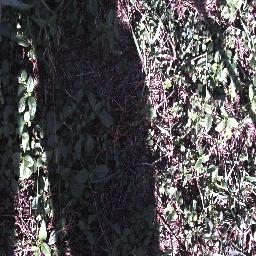
Label: negative